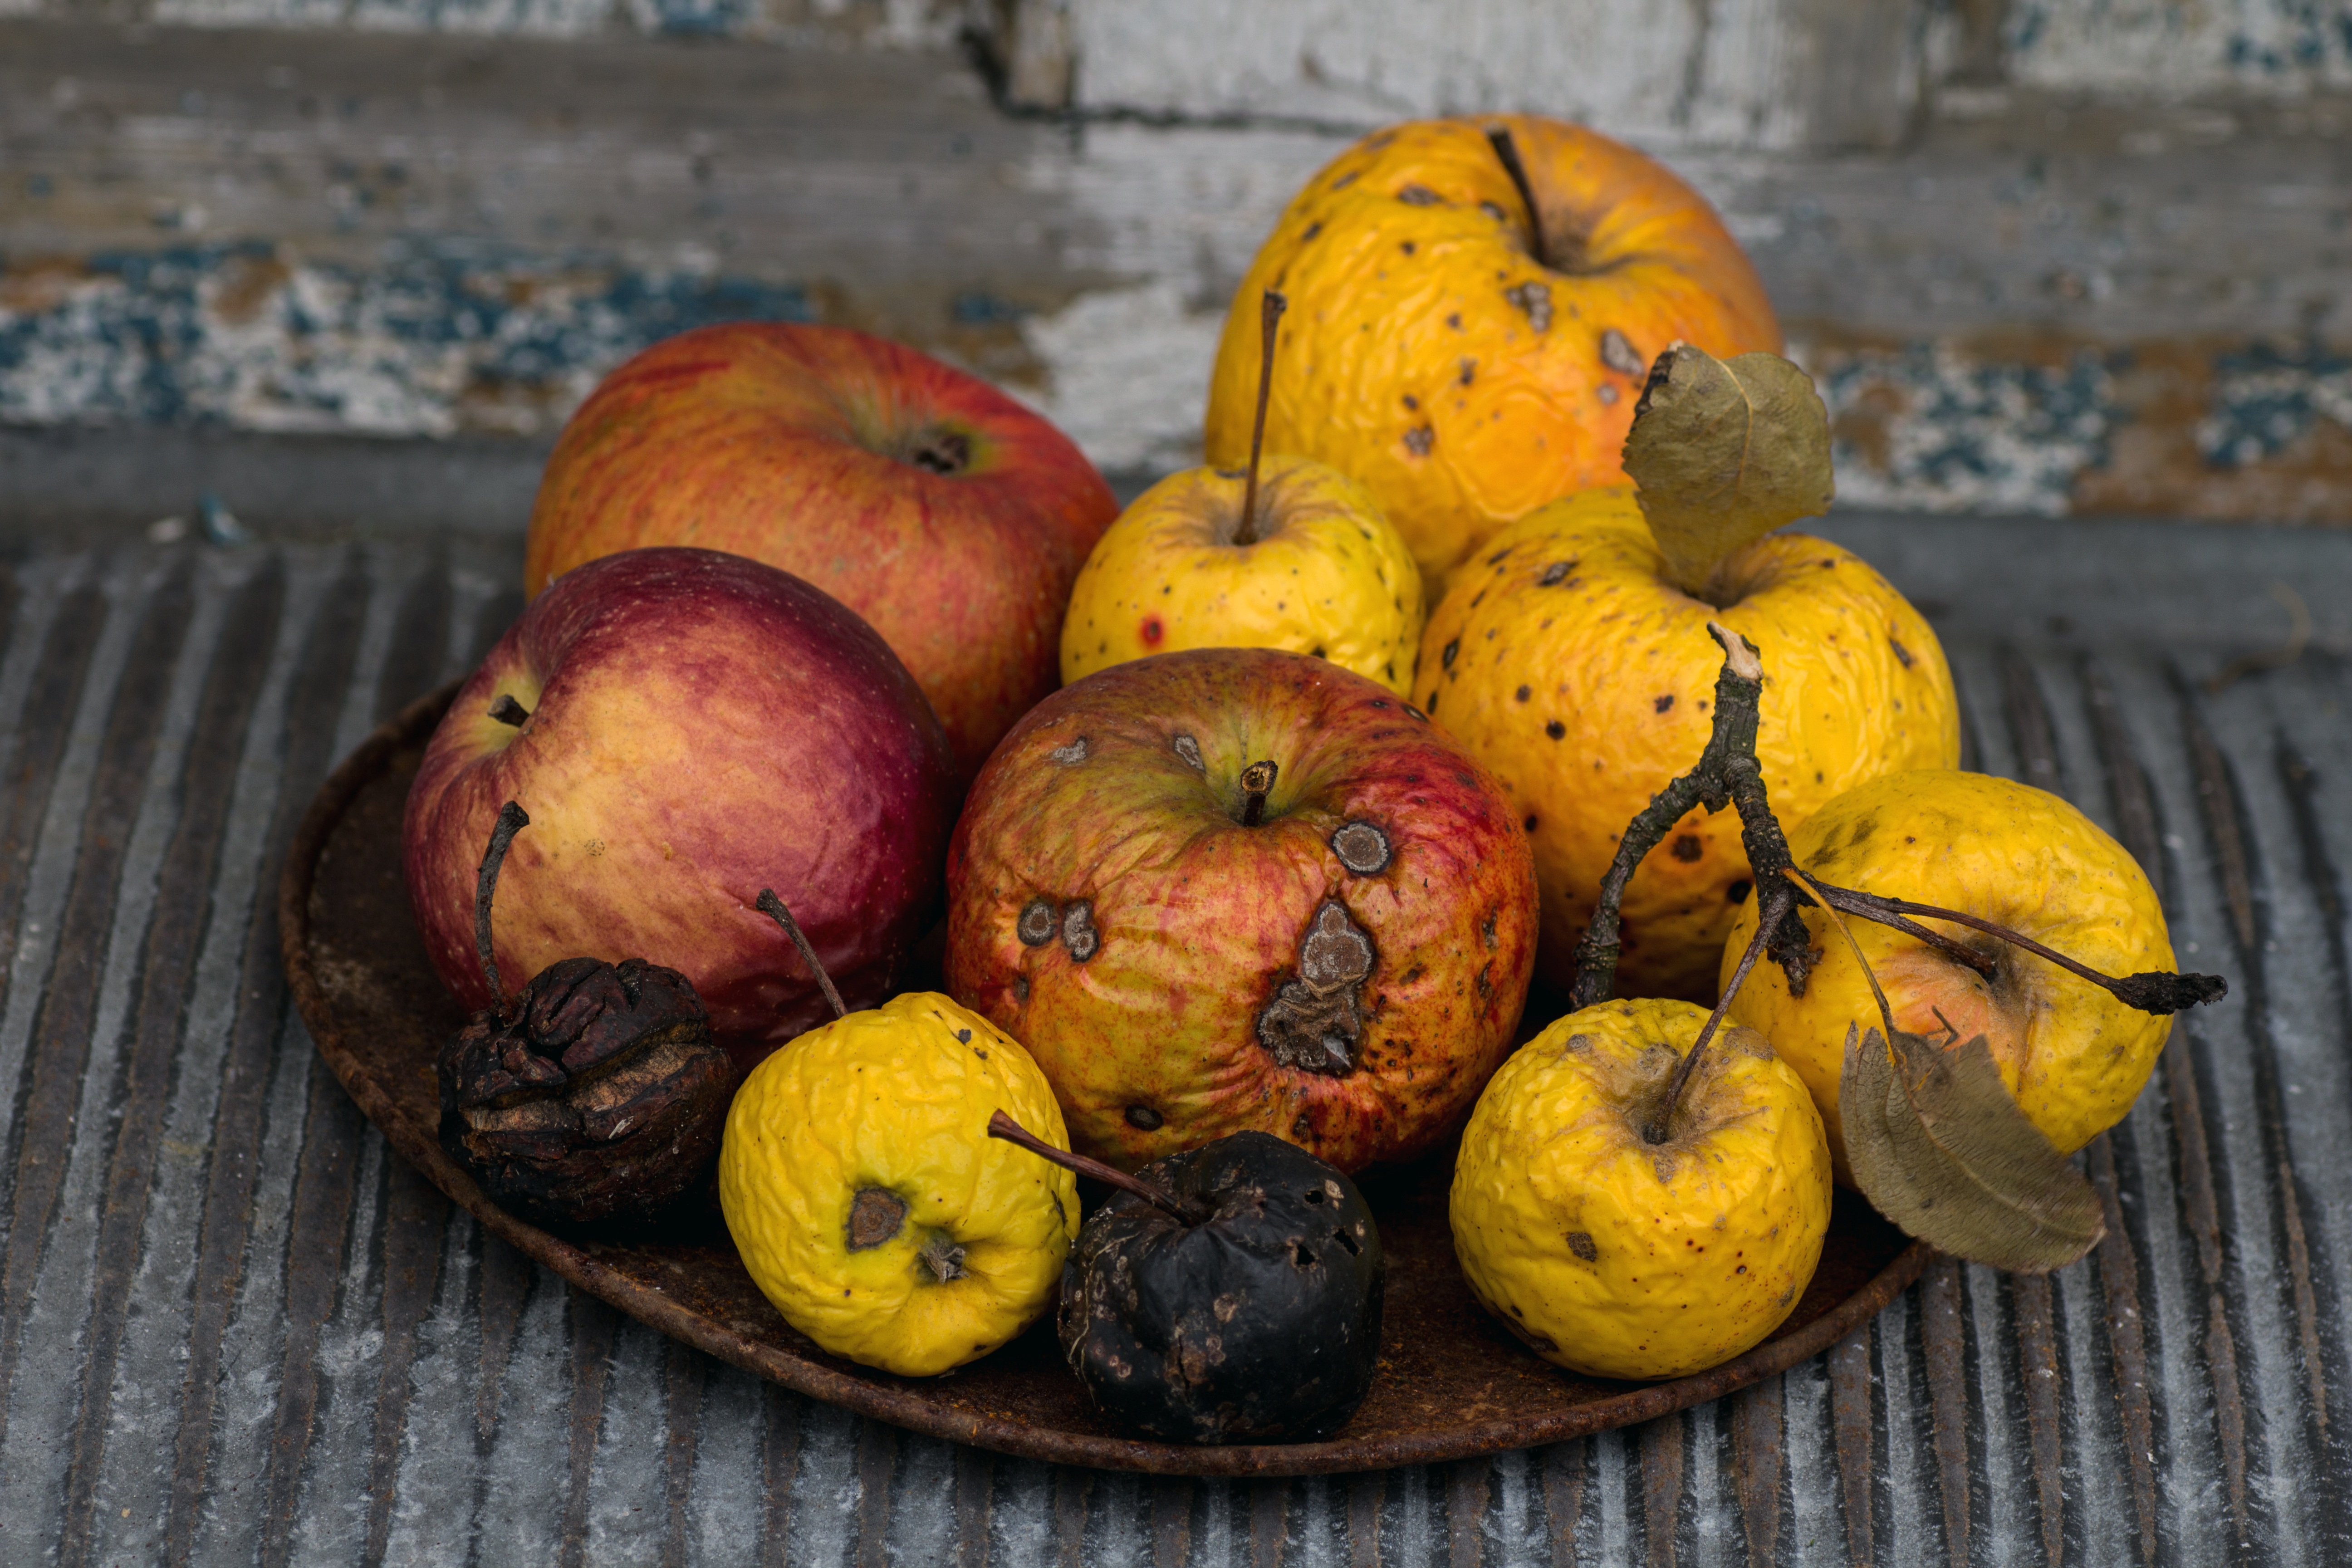
apple, plant, fruit, dry, ripe, food, produce, autumn, pumpkin, yellow, still life, shell, painting, gourd, flowering plant, winter squash, land plant